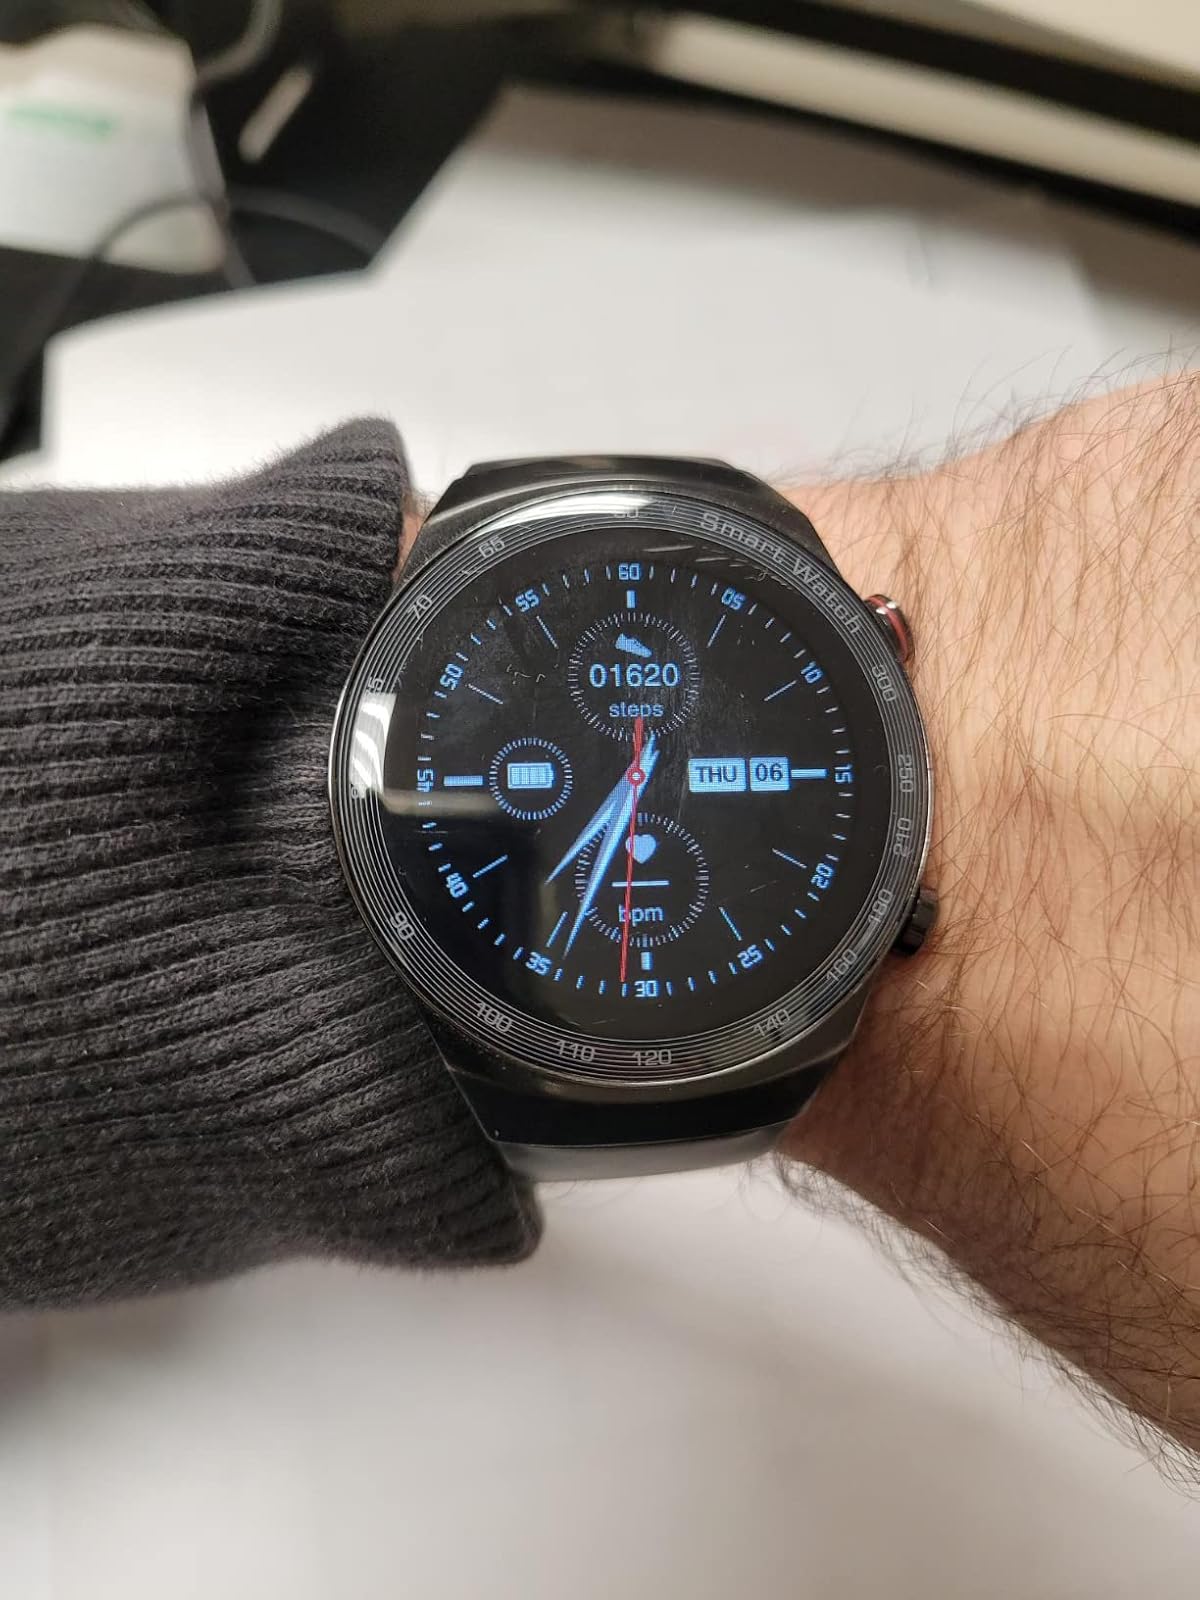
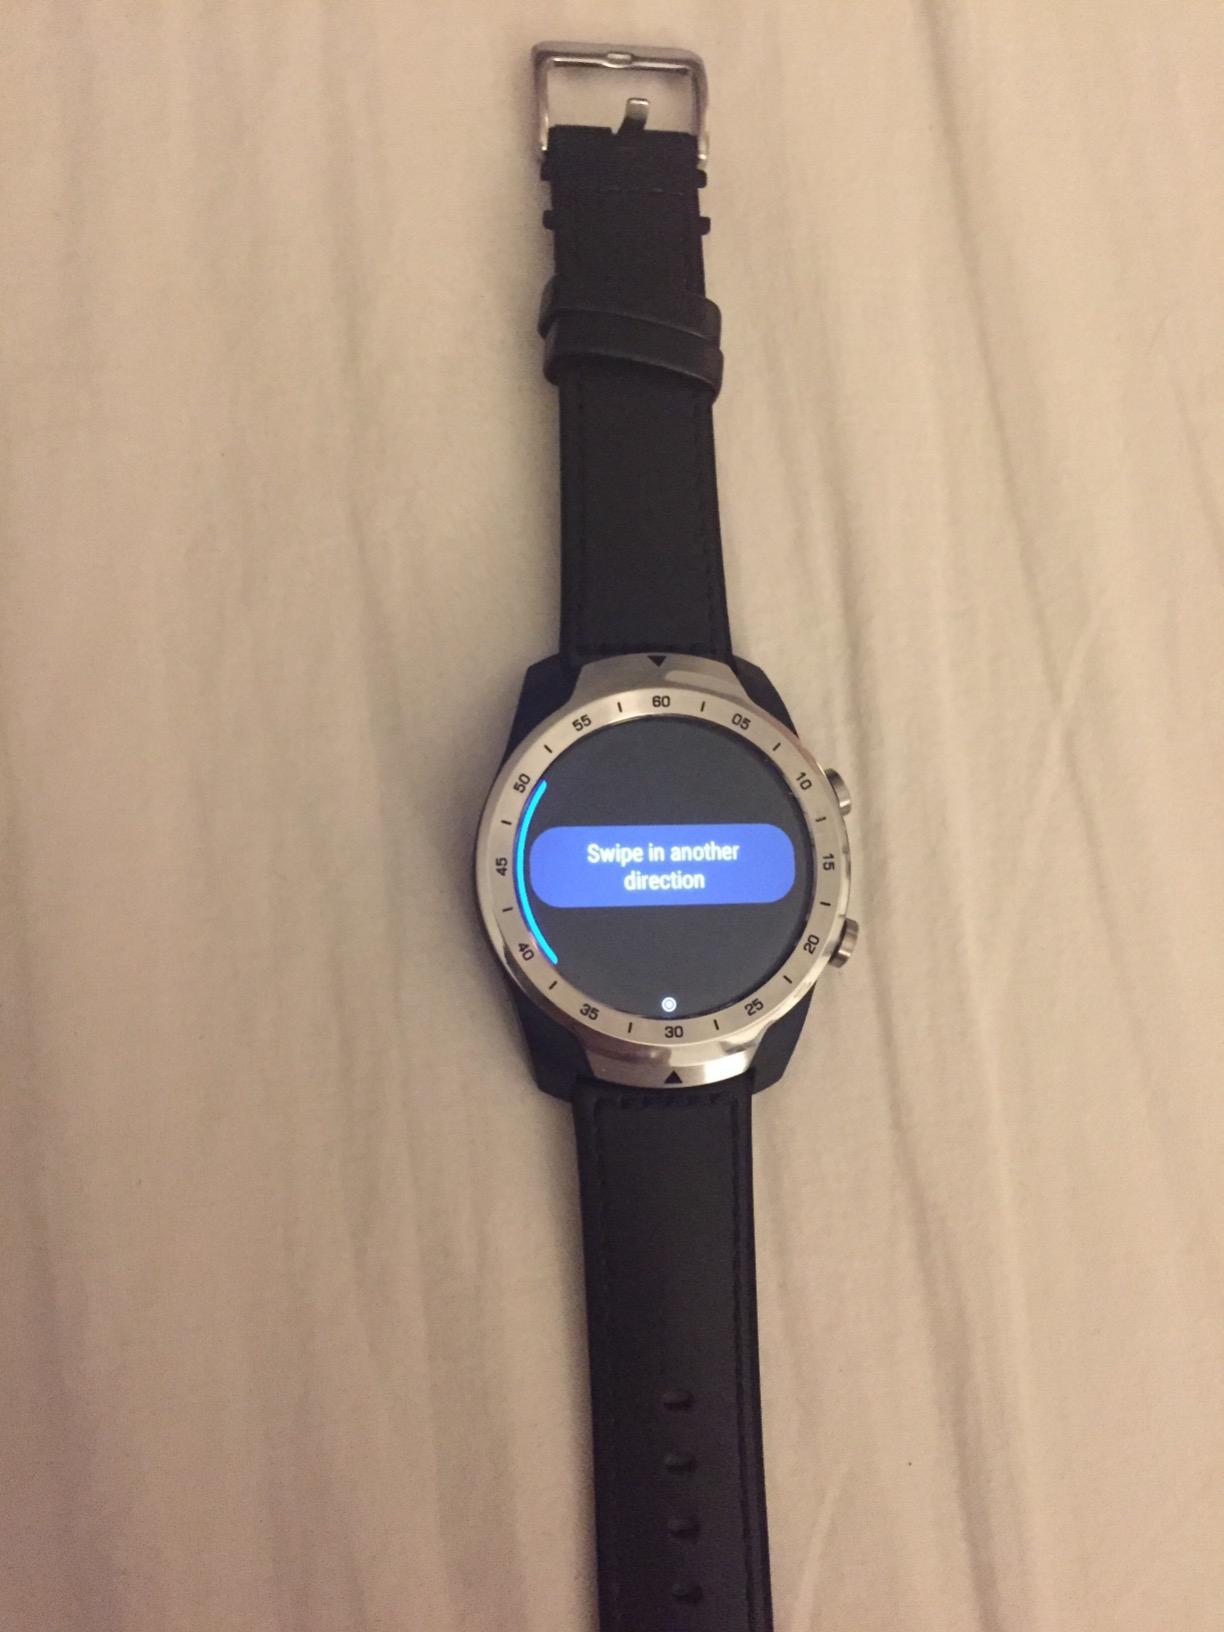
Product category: smartwatch
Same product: no